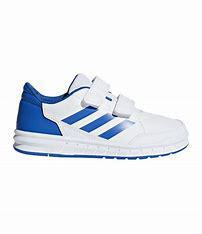
Brand: Adidas
Model: Altasport